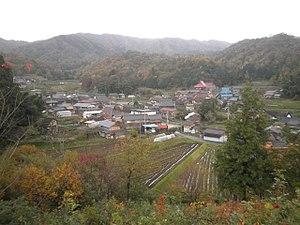
Kyōtango est une ville située dans la préfecture de Kyoto, sur l'île de Honshū, au Japon.